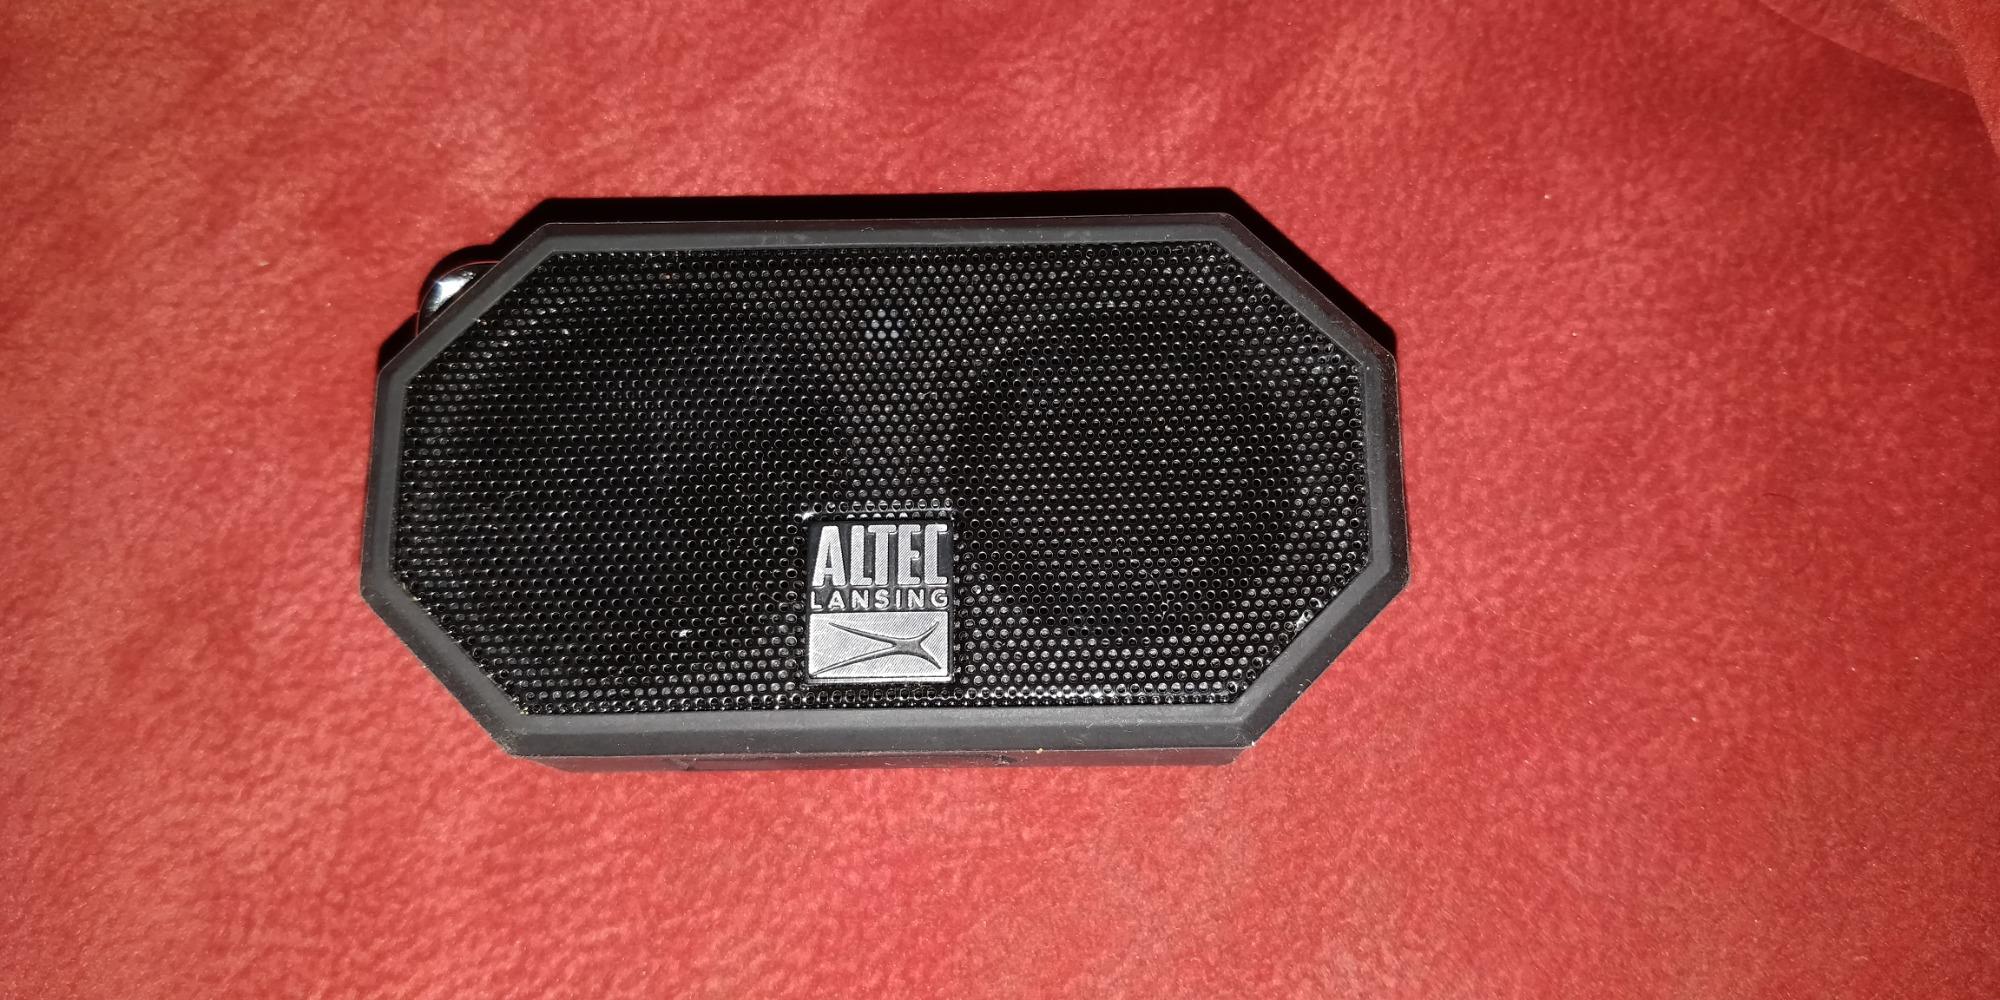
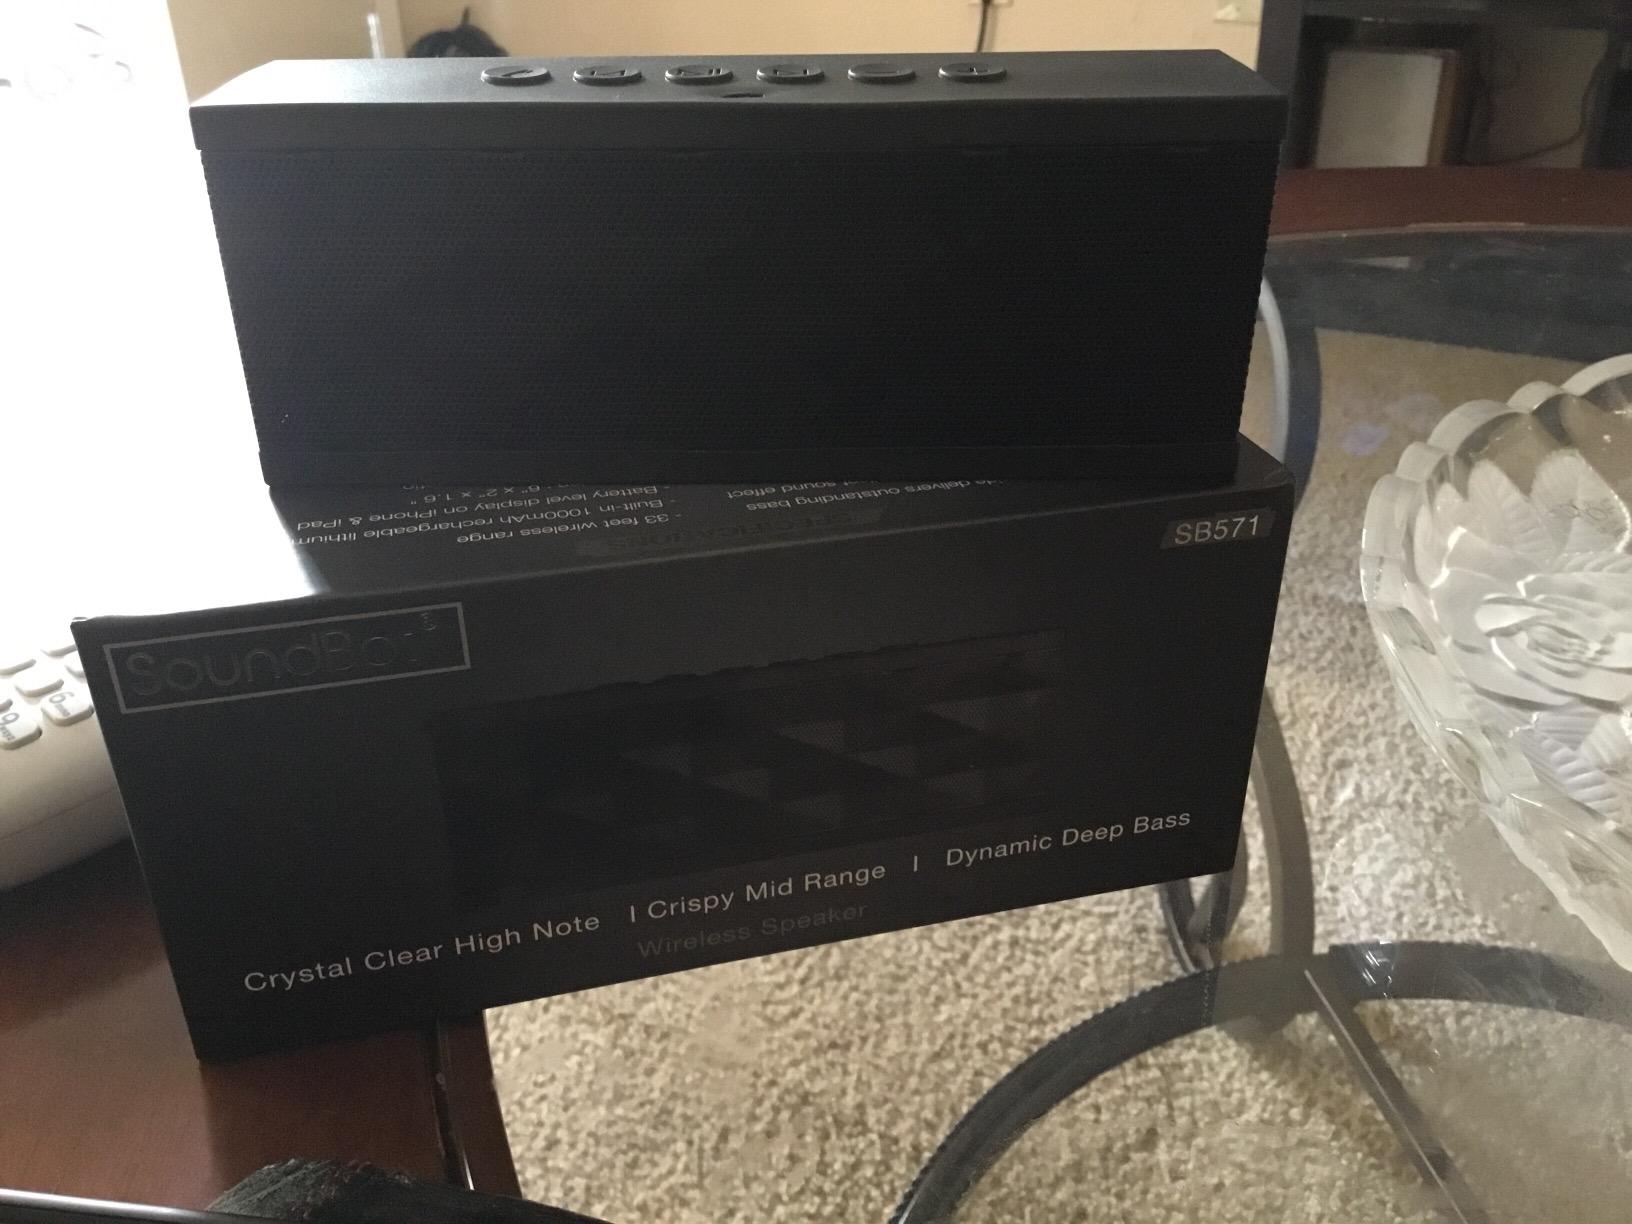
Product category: speaker
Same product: no